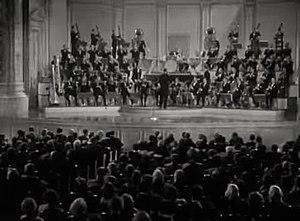
Boris Leven est un directeur artistique et chef décorateur américain d'origine russe, né le 13 août 1908 à Moscou, mort le 11 octobre 1986 à Los Angeles.